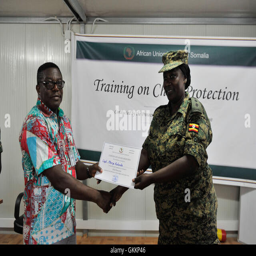
soldiers belonging receive certificate after completing